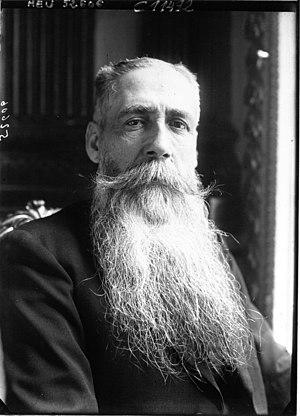
Mr Abel, député du Var, avocat à la Cour
Jean-Baptiste Eugène Abel est né le 11 janvier 1863 à Toulon où il meurt le 30 septembre 1921. Avocat et homme politique français, il fut longtemps député du Var, brièvement Ministre du Travail et de la Prévoyance Sociale, et Gouverneur de l'Algérie.
Le gouverneur d'Algérie est une fonction qui exista en Algérie française, sous différents noms — gouverneur général, commissaire extraordinaire, résident général puis délégué général — peu de temps après la conquête du territoire en 1830 jusqu'à l'indépendance en 1962